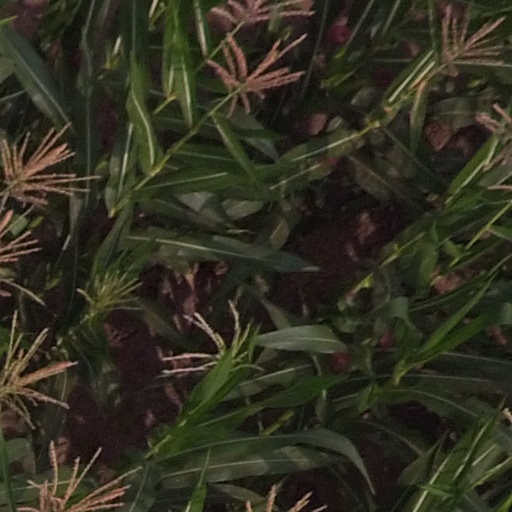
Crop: maize; corn